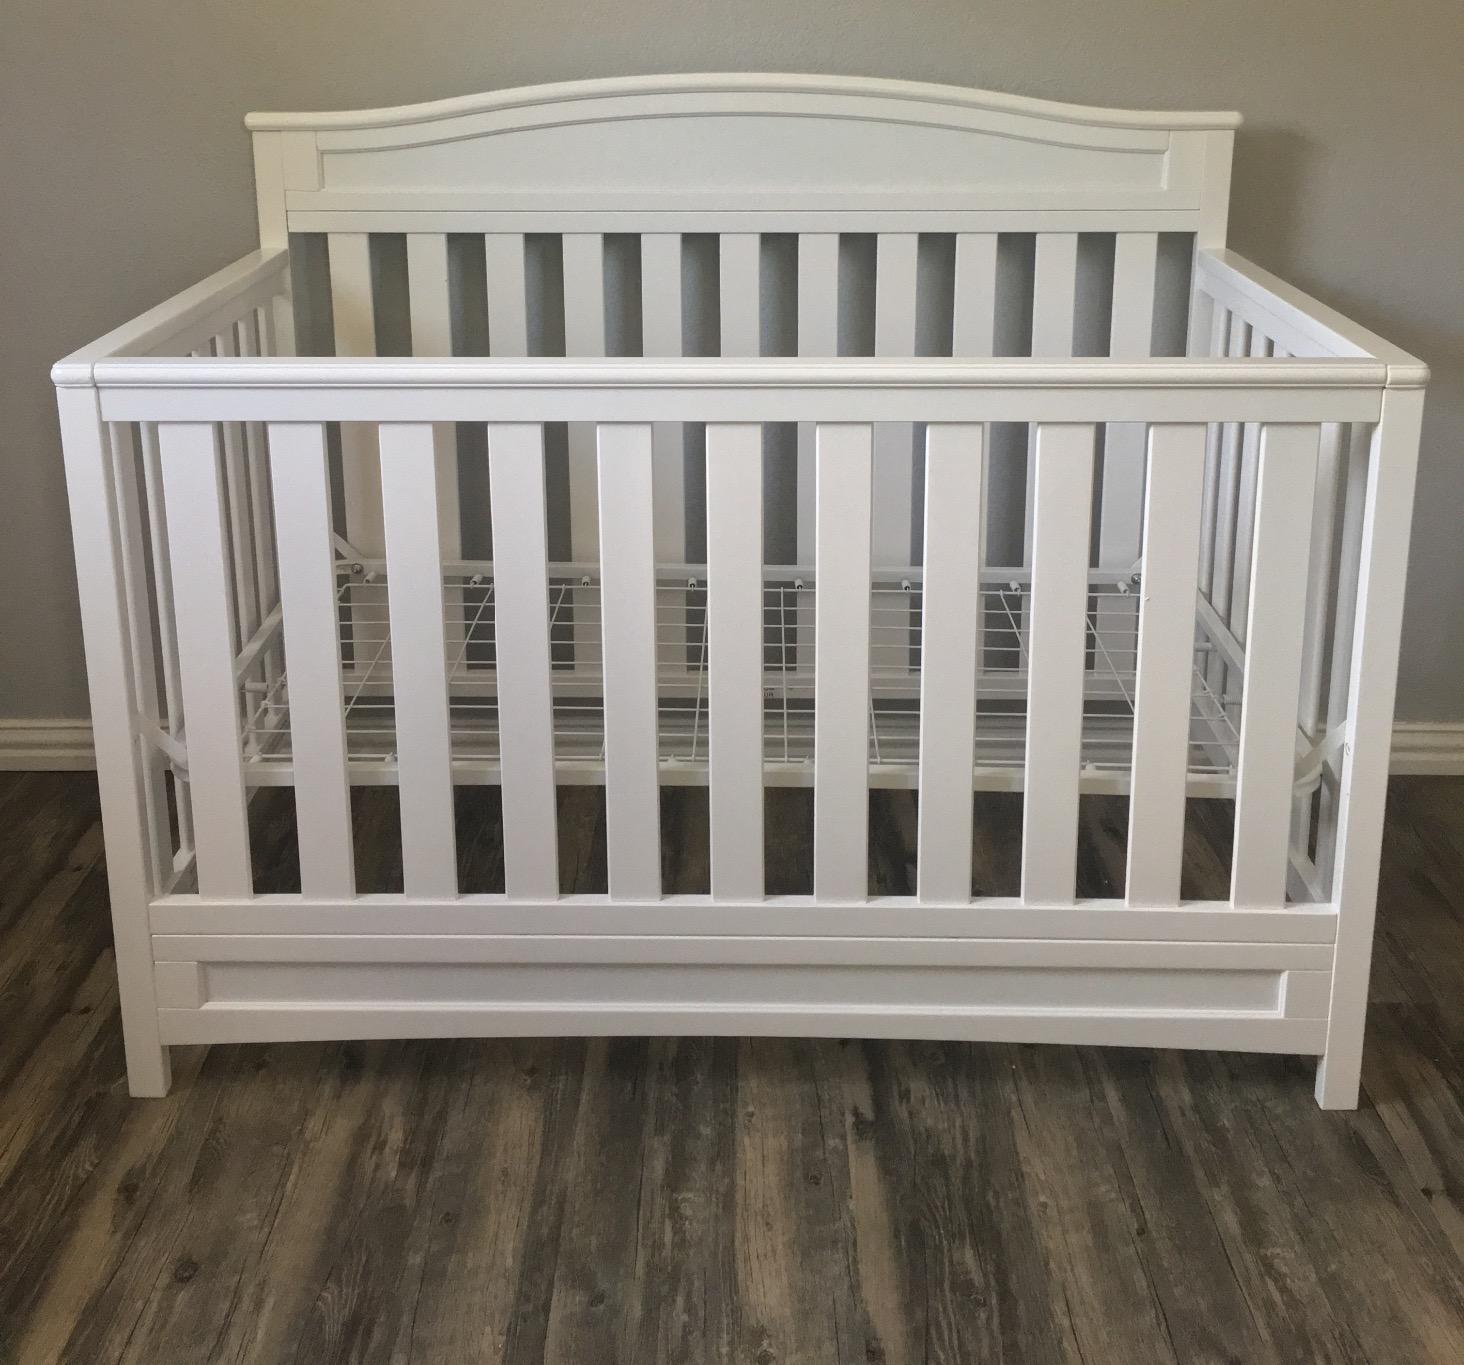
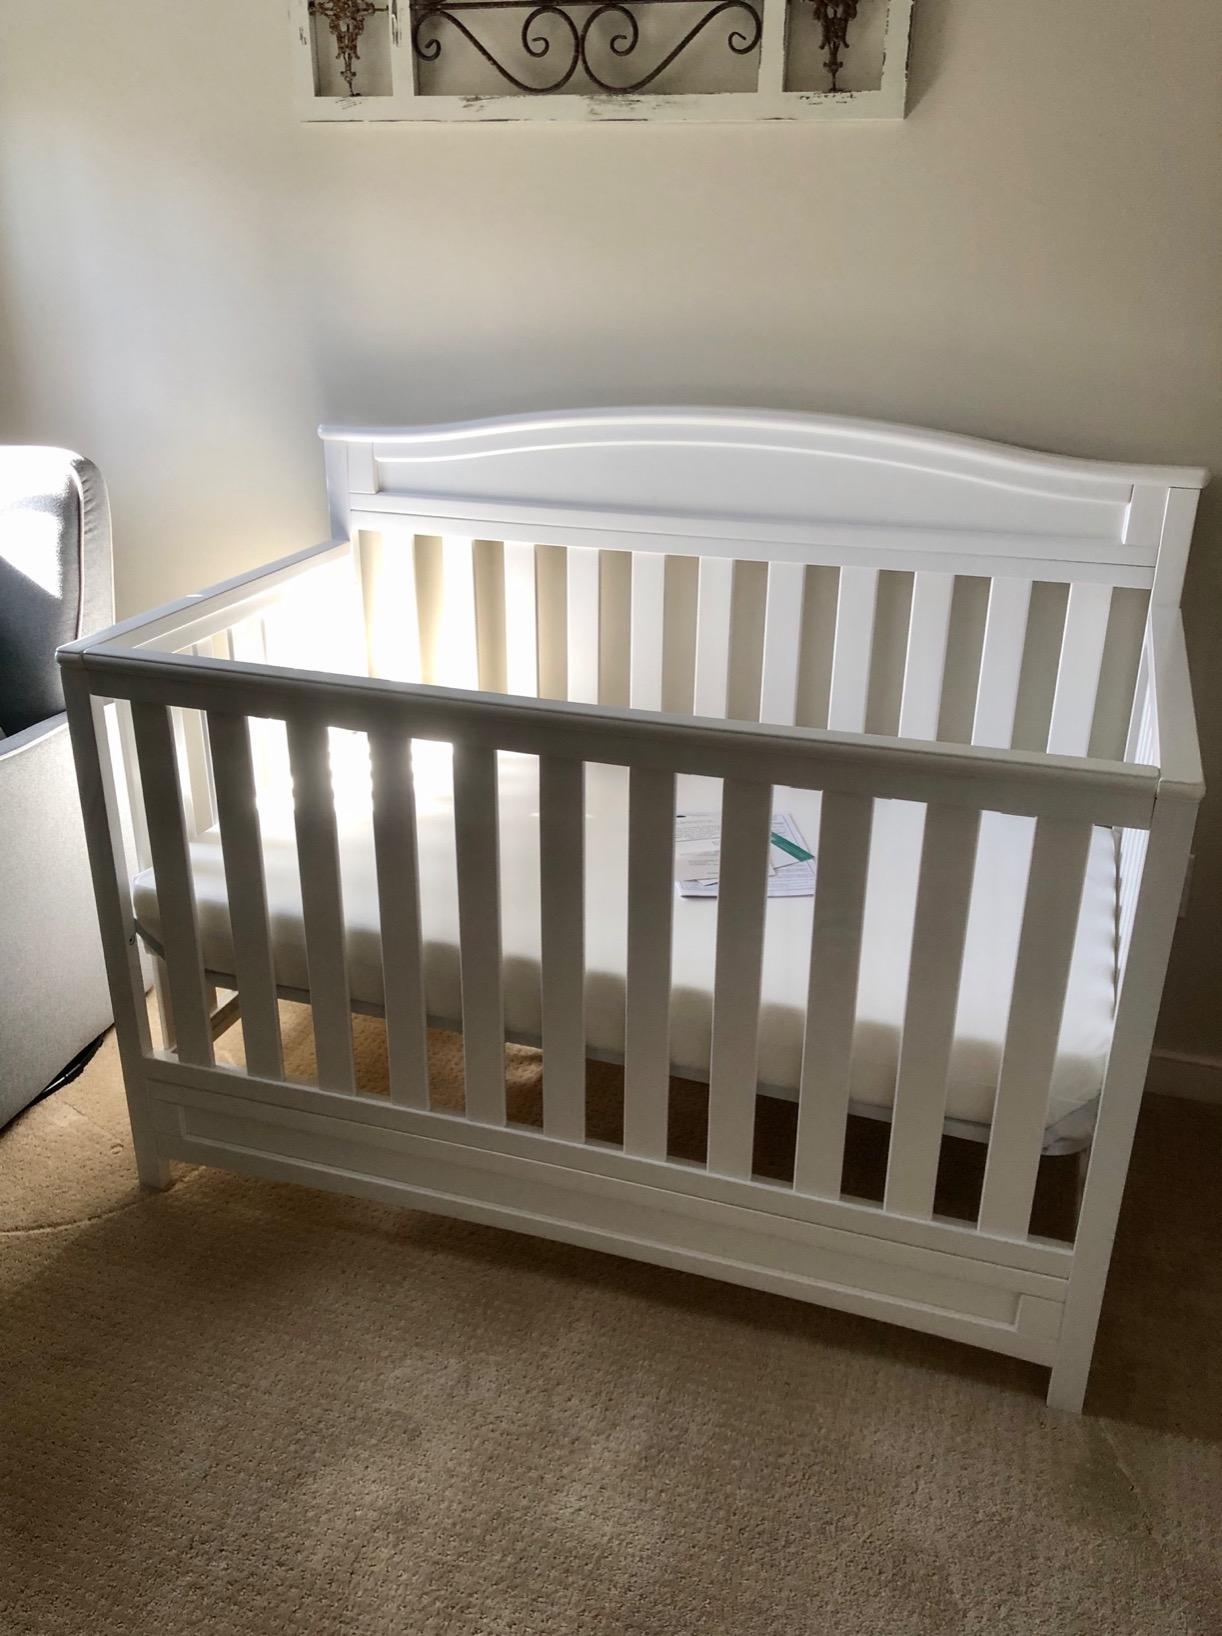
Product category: products_crib
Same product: yes